Grote Kerk, Haarlem

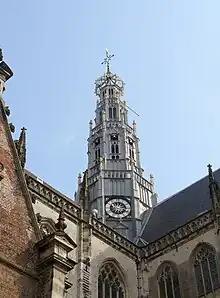
The bell tower of the Sint-Bavokerk

According to the local legend known as the "Wapenvermeerdering", or "Legend of the Haarlem shield", the two upper bells in the tower were taken from Damiette ("Damiate" in Dutch) during the Fifth Crusade by Haarlem knights and were placed in the tower. In reality, they were a gift by Johannes Dircks, a bell-maker from Aalst to Nicolaas van Nieuwland, the bishop of Haarlem, in 1562. Since then the two bells were chimed every evening between 21:00 and 21:30 o'clock, to give a signal for closing the city gates. In 1732 the bells were recast, and installed, by Jan Albert de Grave a bellfounder from Amsterdam. Since Haarlem was no longer a "vesting stad" or walled city, the tradition of the bells continued, to commemorate the conquest of Damiette on August 25, 1219. The bells have names Piet and Hein.